Kizlyar Brandy Factory

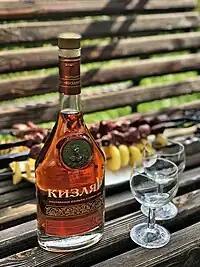
Factory products

In the summer of 2015, the management of the factory initiated the creation of the Union of Cognac Producers, which included the Moscow Wine and Brandy Factory KiN and the Wine and Brandy Factory Alliance 1892.